Grayanotoxin

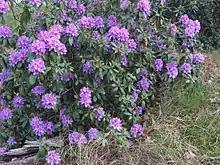
"Rhododendron ponticum"

Nearly all parts of grayanotoxin-producing rhododendrons contain the molecule, including the stem, leaves, flower, pollen and nectar. Grayanotoxins can also be found in secondary plant products, such as honey, labrador tea, cigarettes, and herbal medicines.